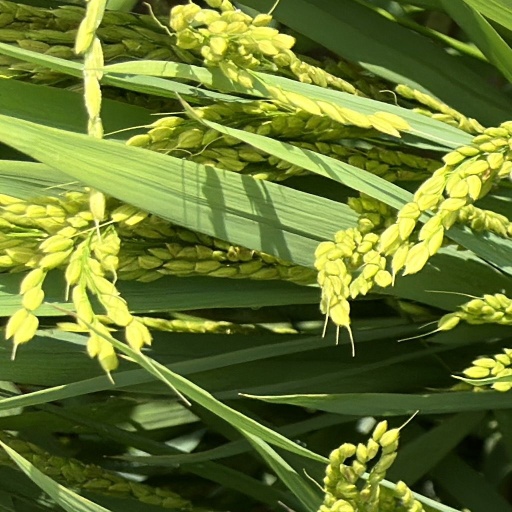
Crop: rice